Inese Lībiņa-Egnere

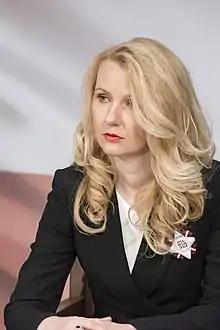
Lībiņa-Egnere in 2015

Inese Lībiņa-Egnere (born 25 September 1977) is a Latvian politician representing the Unity party. She has served as the minister of justice since 2022. She was a member and Deputy Speaker of the 11th Saeima (elected from Reform Party). She was the Deputy Speaker and the Chairperson of the National Security Committee of the 12th Saeima. In 2022, Lībiņa-Egnere was elected in the 14th Saeima.